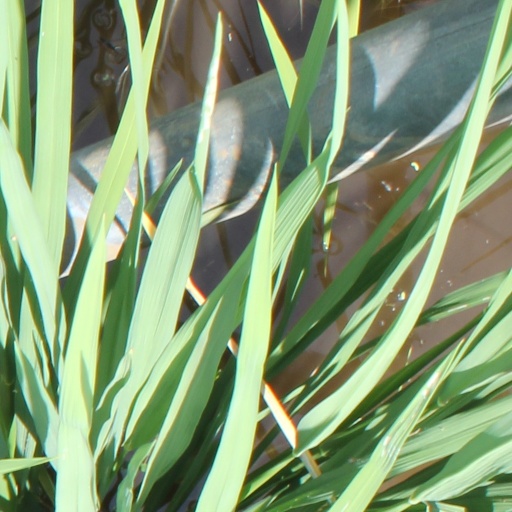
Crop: rice